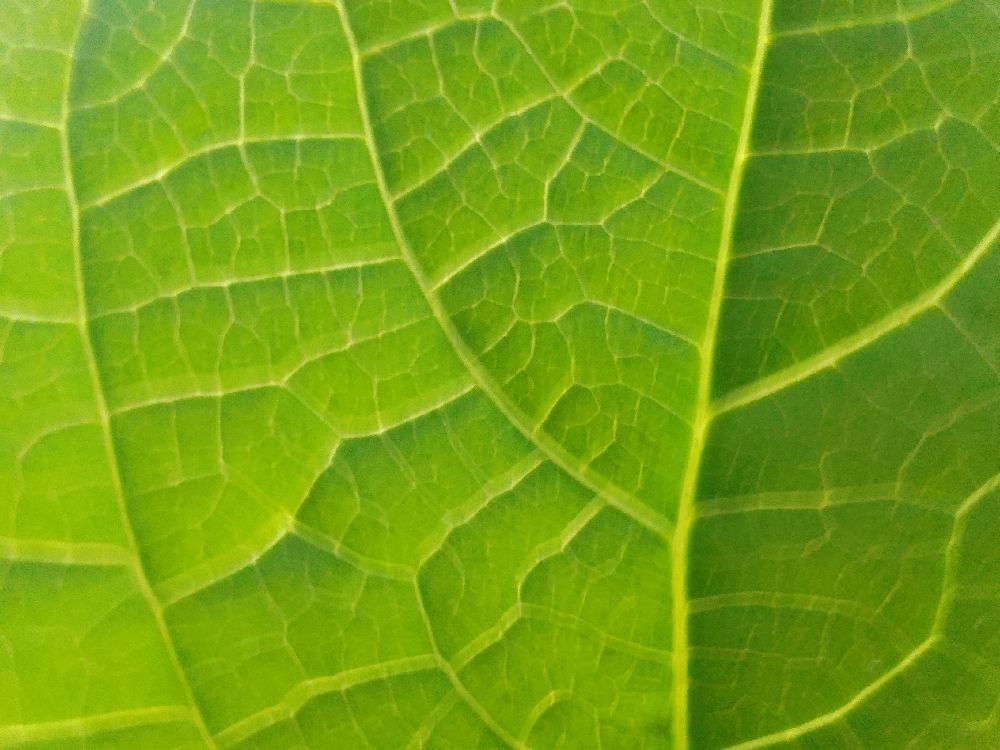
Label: healthy